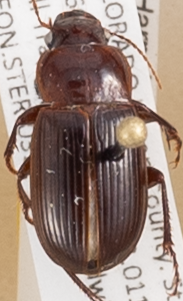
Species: Harpalus reversus
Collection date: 2014-07-22
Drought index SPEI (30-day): -0.016
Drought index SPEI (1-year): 0.63
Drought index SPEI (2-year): -0.656